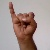
The image shows a hand gesture representing the letter 'I' in Indian Sign Language.